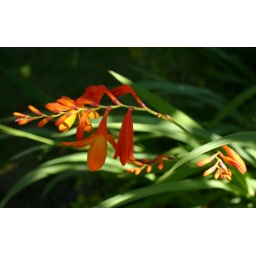
Bright orange summer flowers taken in my back garden, photographed against dark green shadowed foliage.